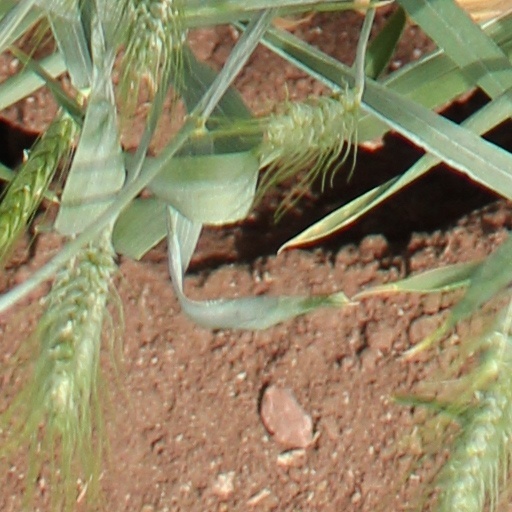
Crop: wheat